Chad Basin campaign (2018–2020)

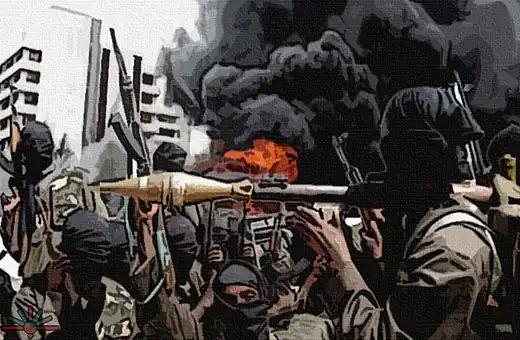
Visual representation of Boko Haram fighters

After their massive losses in 2015, Barnawi's ISWAP and Shekau's Boko Haram both reconsolidated, though ISWAP grew into the more powerful group. Whereas Shekau had about 1,000 to 1,500 fighters under his command by late 2018, the Islamic State loyalists counted about 3,000 to 3,500 troops. Furthermore, ISWAP displayed signs of increasing sophistication and growing connections to ISIL's core group. Barnawi's followers did not just align ideologically with ISIL, but also adopted its technologies and tactics. They began using suicide vehicle-borne improvised explosive devices and drones which experts considered proofs of support and advice by exiled ISIL members from Syria and Iraq. In addition, ISWAP deviated from Shekau's brutal and autocratic leadership style by organzining a powerful "shura" or committee that gave the group an element of "democracy". As result, ISWAP gained more popular support, yet also became more prone to leadership struggles.